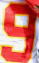
Number: 9